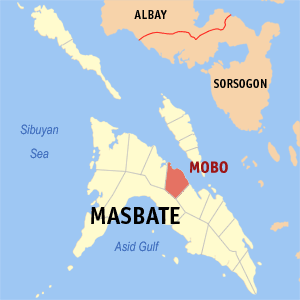
Mobo est une localité de la province de Masbate, aux Philippines. En 2015, elle compte 38 813 habitants.